Queen Noor of Jordan

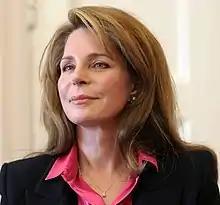
Noor in 2011

Noor Al Hussein (born Lisa Najeeb Halaby; August 23, 1951) is an American-born Jordanian philanthropist and activist who was the fourth wife and widow of King Hussein of Jordan. She was Queen of Jordan from their marriage on June 15, 1978, until Hussein's death on February 7, 1999.